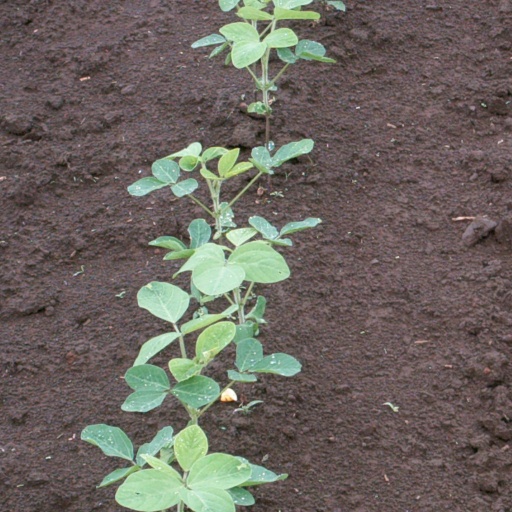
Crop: soybean